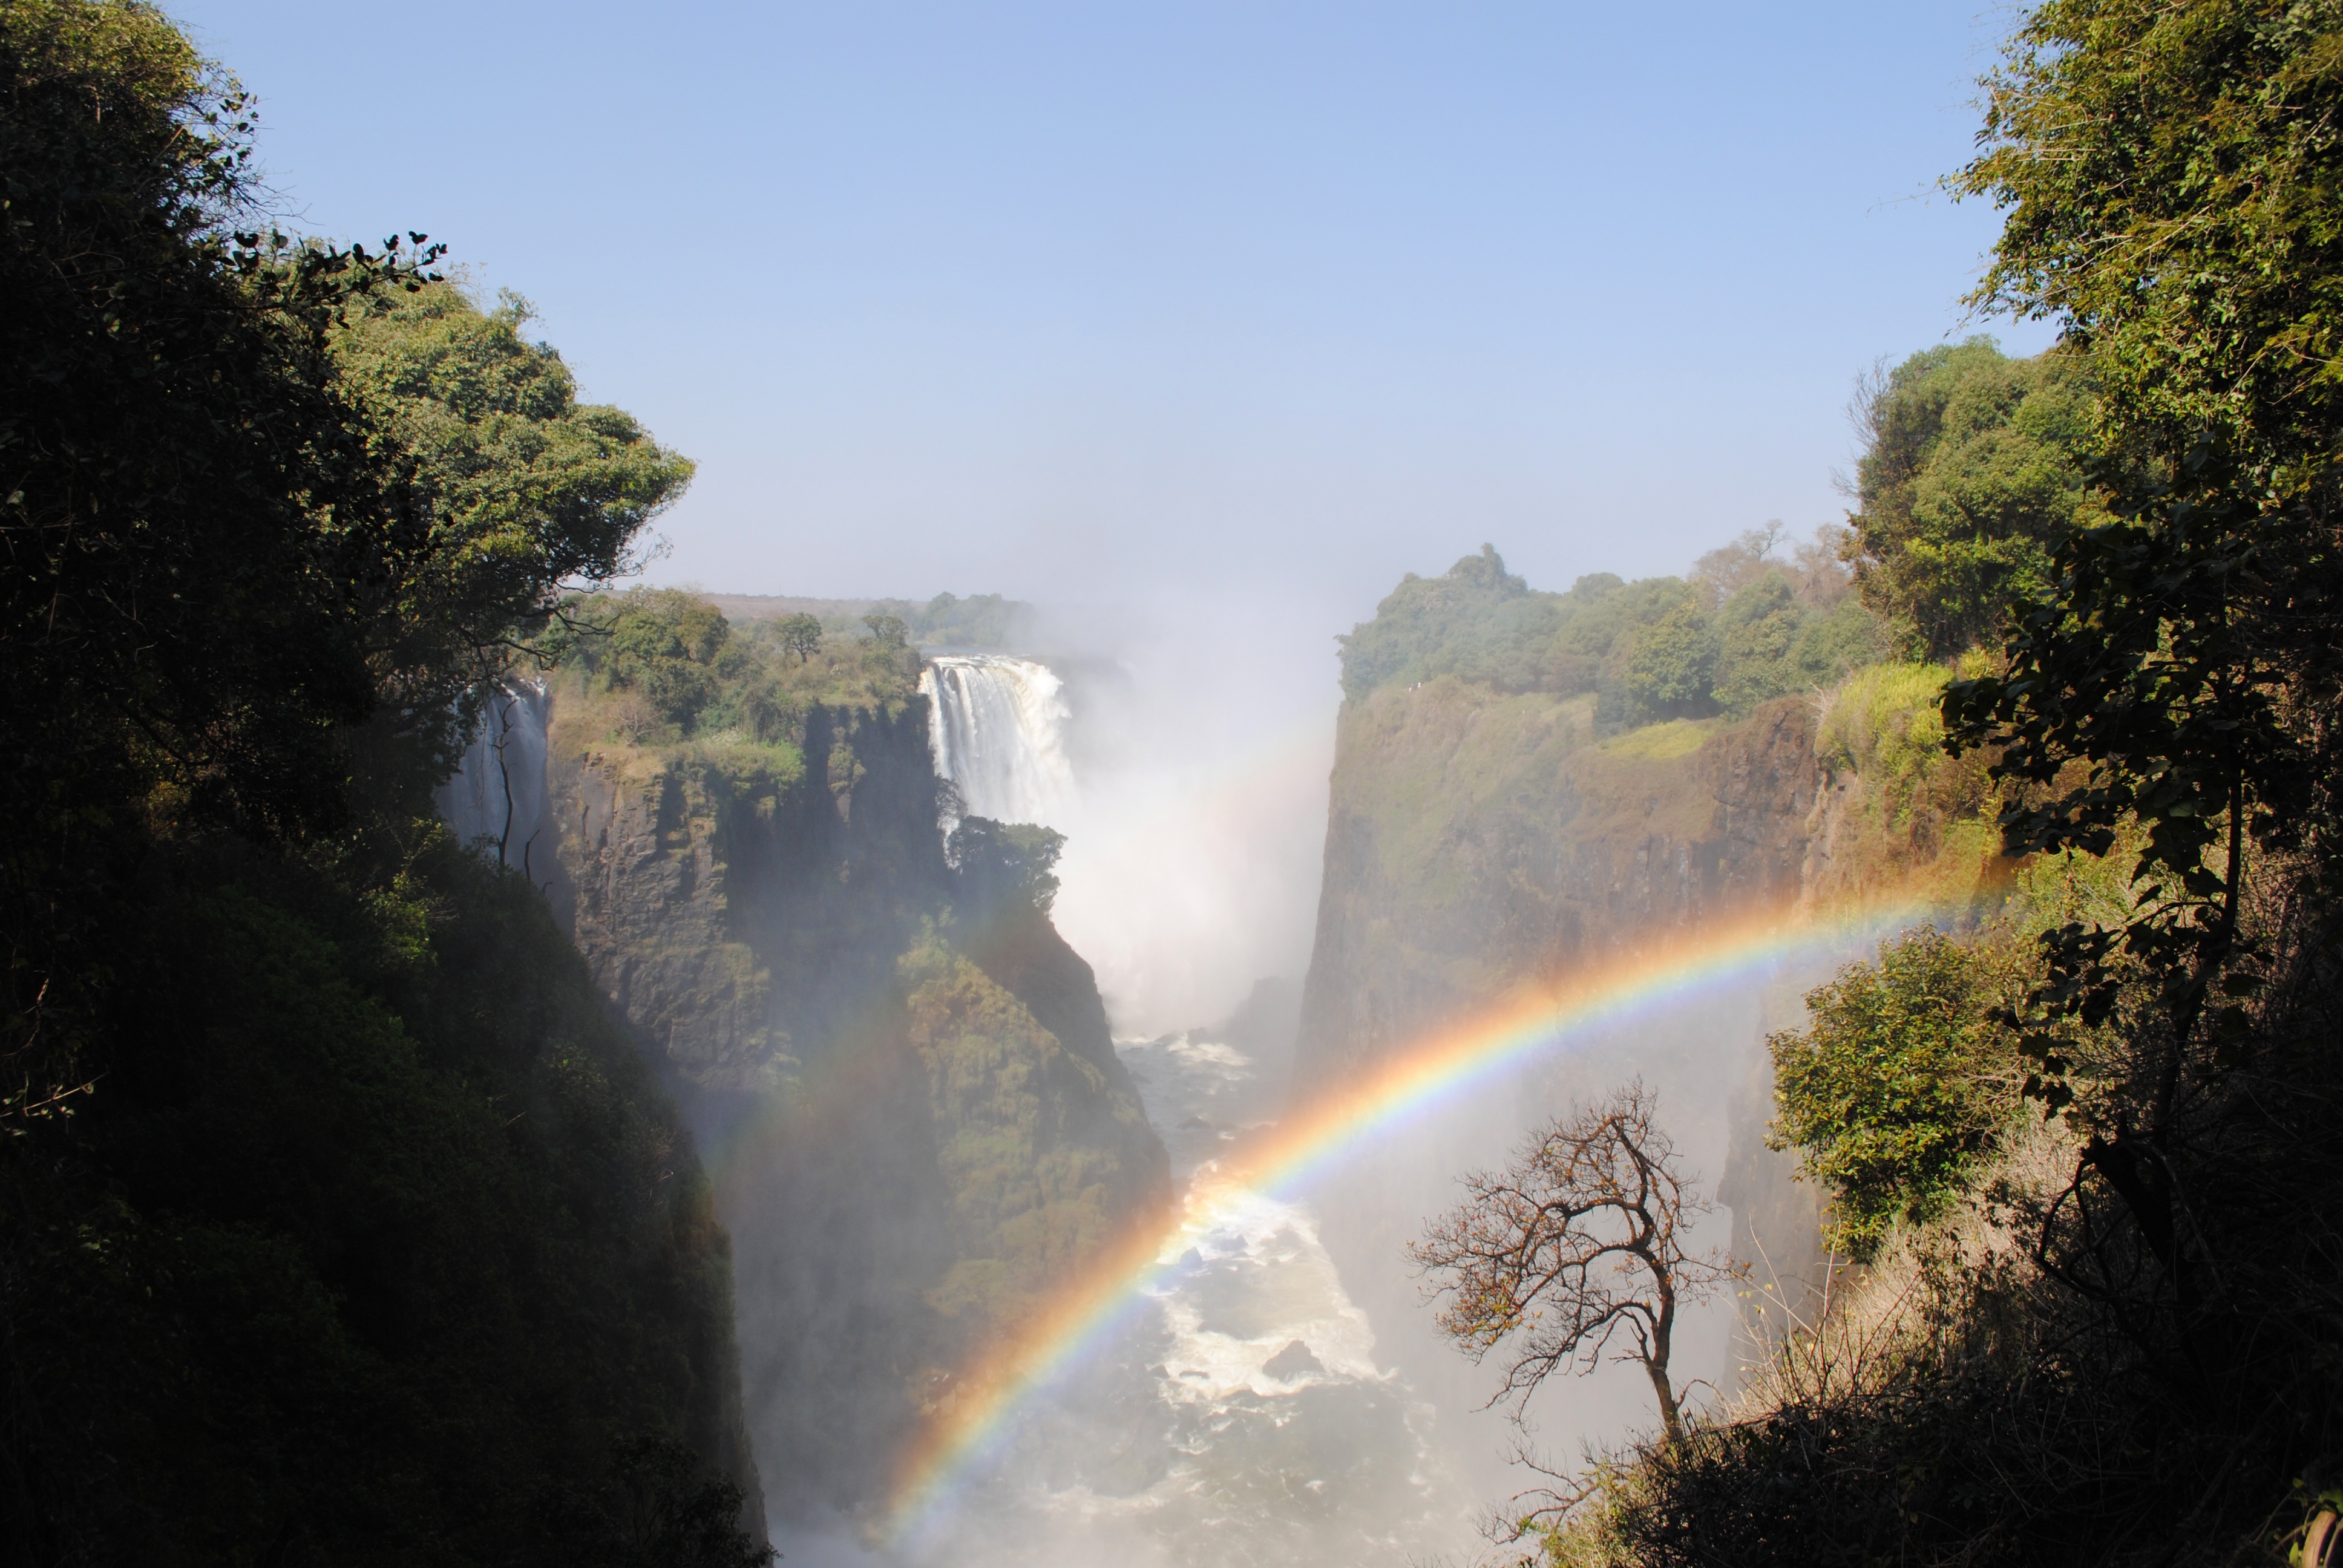
landscape, water, nature, waterfall, mist, river, cliff, jungle, terrain, body of water, rainbow, border, water feature, zimbabwe, victoria falls, zambezi, atmospheric phenomenon, afirka